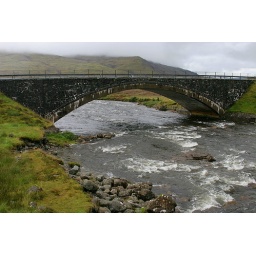
The road bridge over the Sligachan River